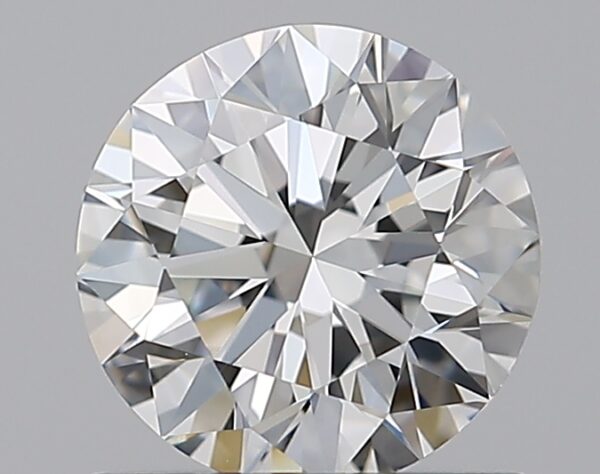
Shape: round
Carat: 0.91
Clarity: VVS1
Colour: G
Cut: EX
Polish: EX
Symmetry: EX
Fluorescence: N
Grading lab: GIA
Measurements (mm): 6.17 x 6.2 x 3.83